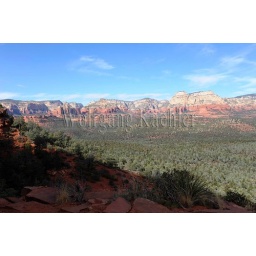
Usa, arizona, near sedona, view of red rock mountains (Boynton pass area) From devil's bridge hike